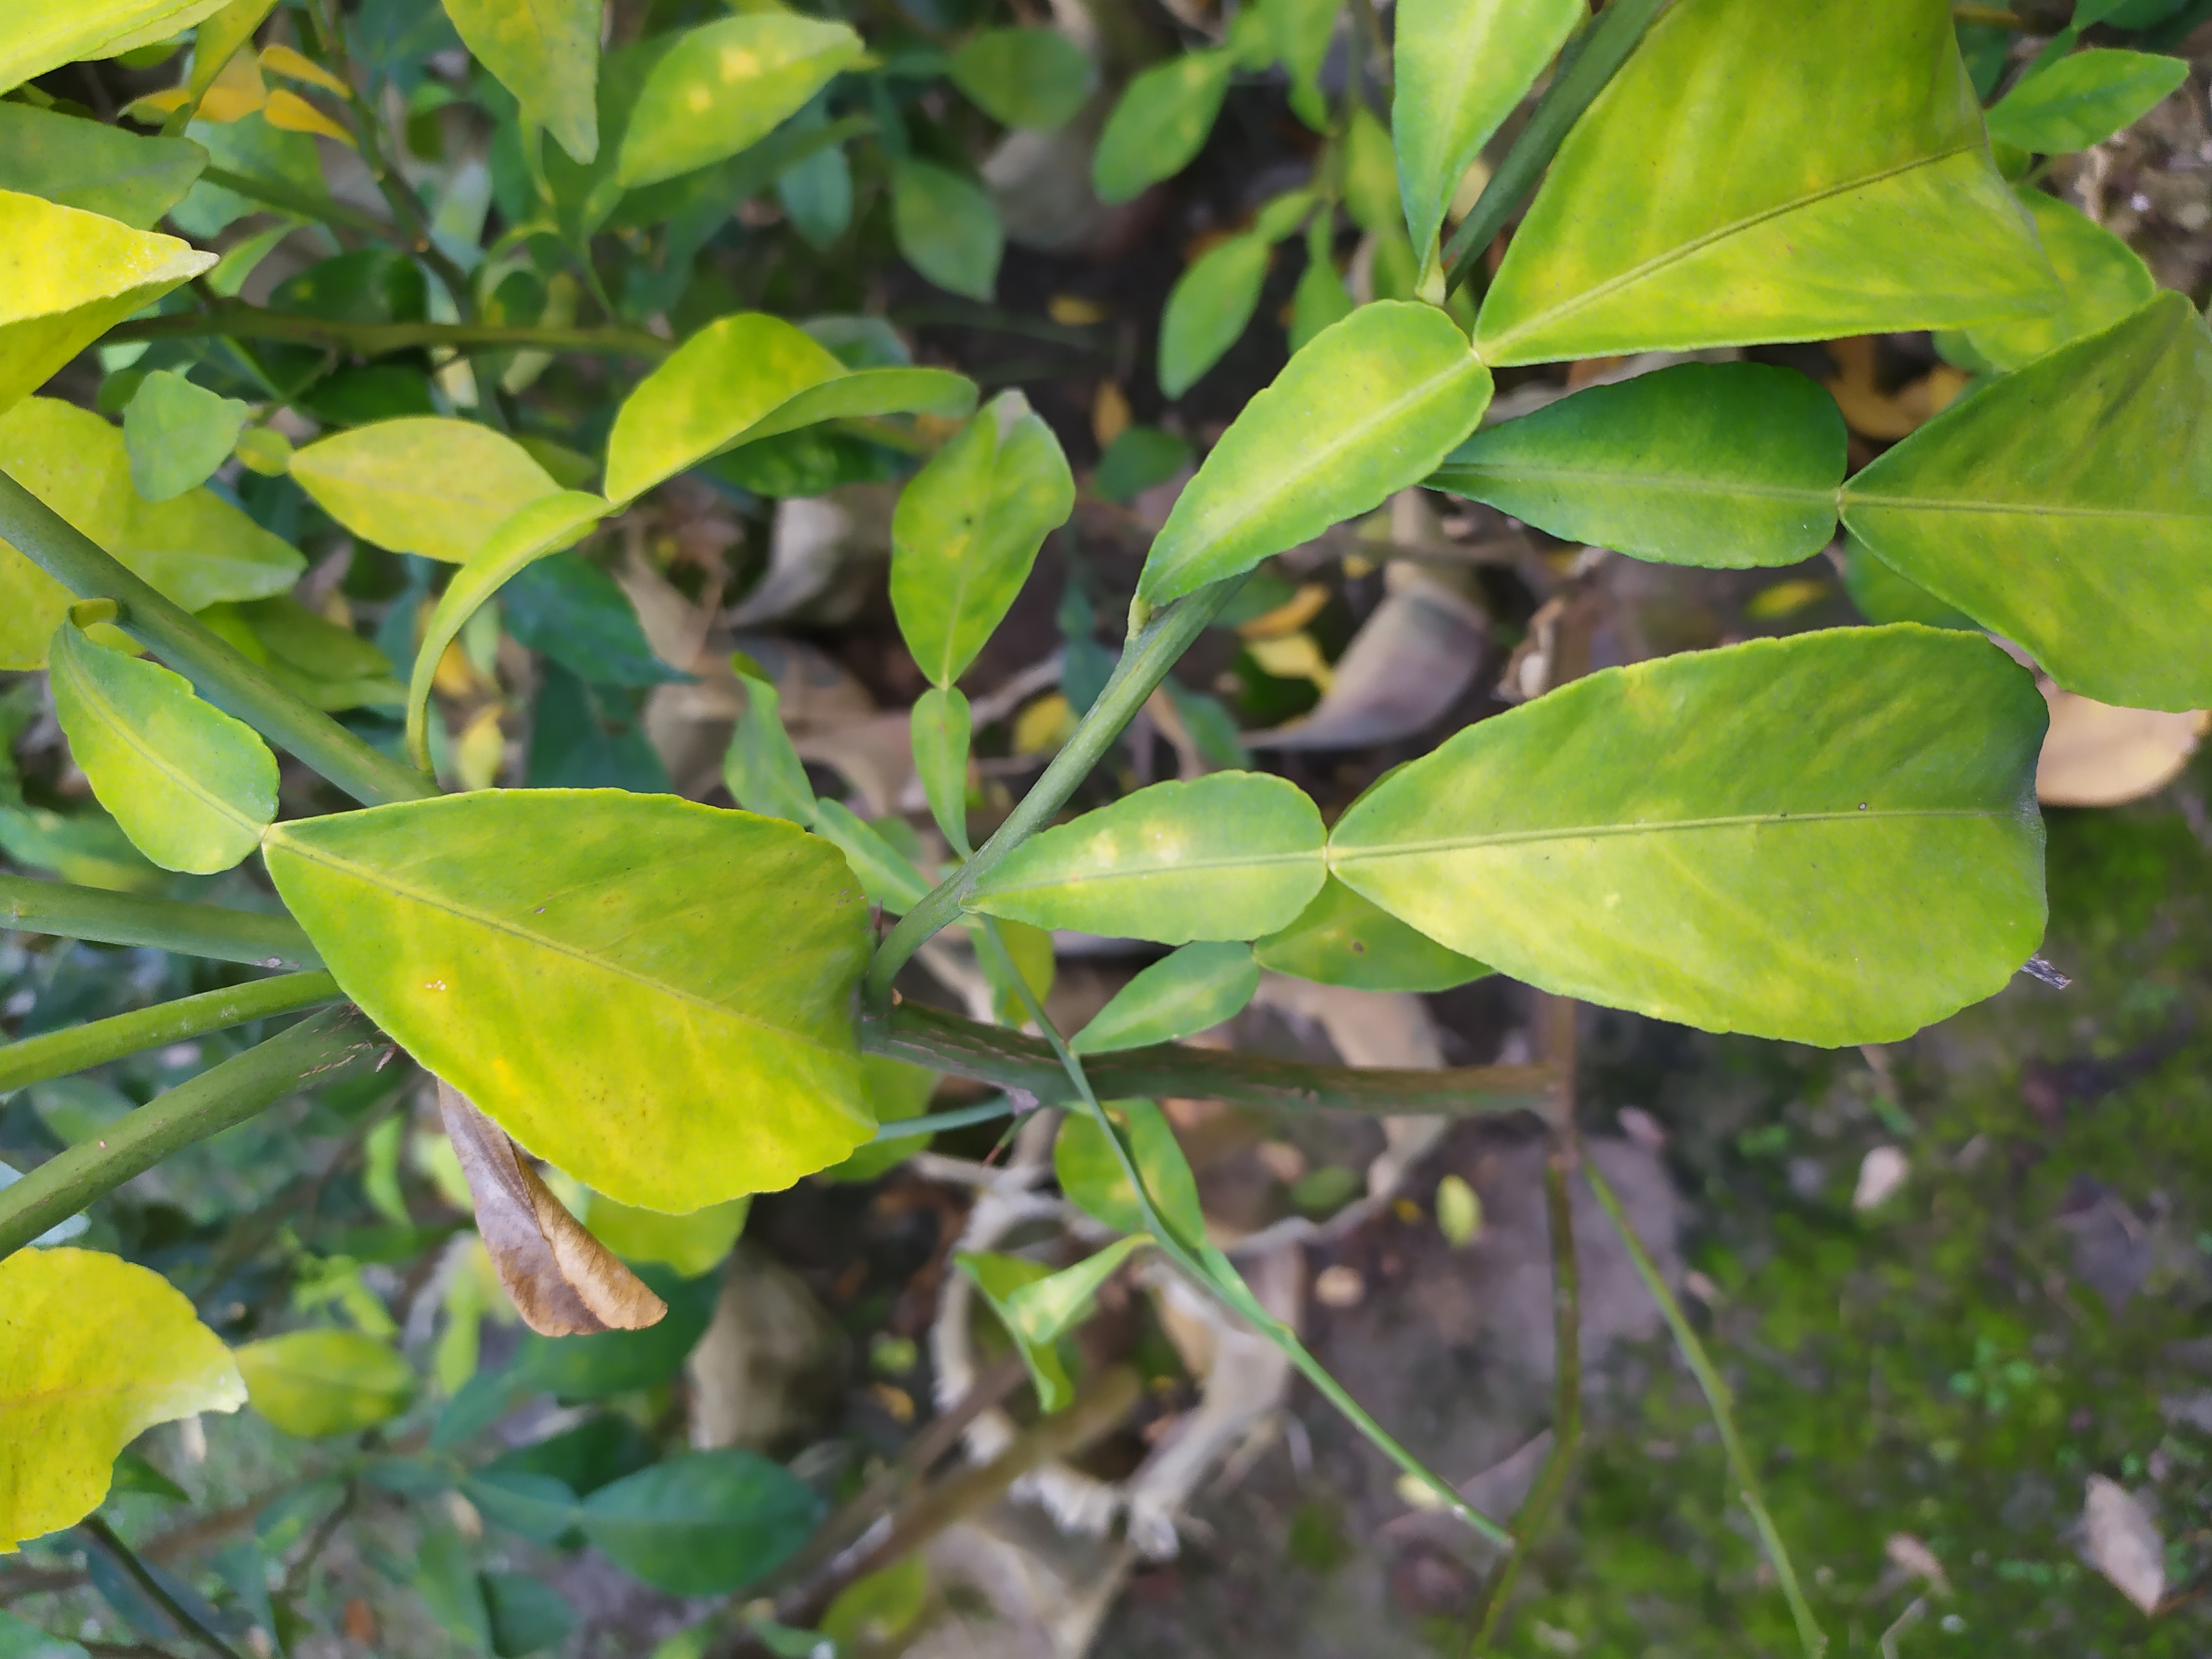
Mandarin leaf variety: Nagpuri